Caterpillar 797

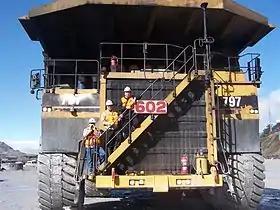
Caterpillar 797

In 1997, Caterpillar decided to begin the development of a payload capacity haul truck to meet the demand from large-scale mine operators wanting to reduce operating costs at mines using 80 to 90 short tons (73 to 82 t) per pass shovels. Engineers at Caterpillar's Mining & Construction Equipment Division in Decatur, Illinois, created a new design for the 797 using computer-aided design technology. This was the first time CAD tools had been used extensively to design a Caterpillar truck.